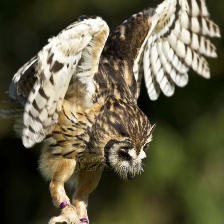
Species: STRIPED OWL
Scientific name: ASIO CLAMATOR
ImageNet parent category: great_grey_owl